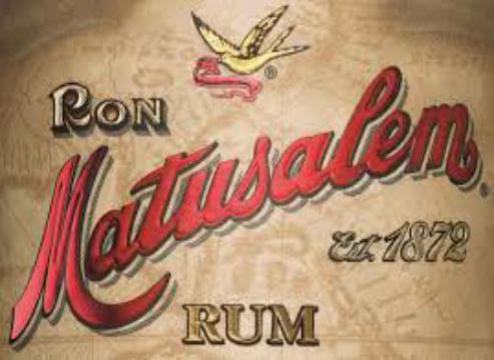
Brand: matusalem
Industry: Food